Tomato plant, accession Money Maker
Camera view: horizontal (90 deg, fisheye); turntable rotation: 300 degrees
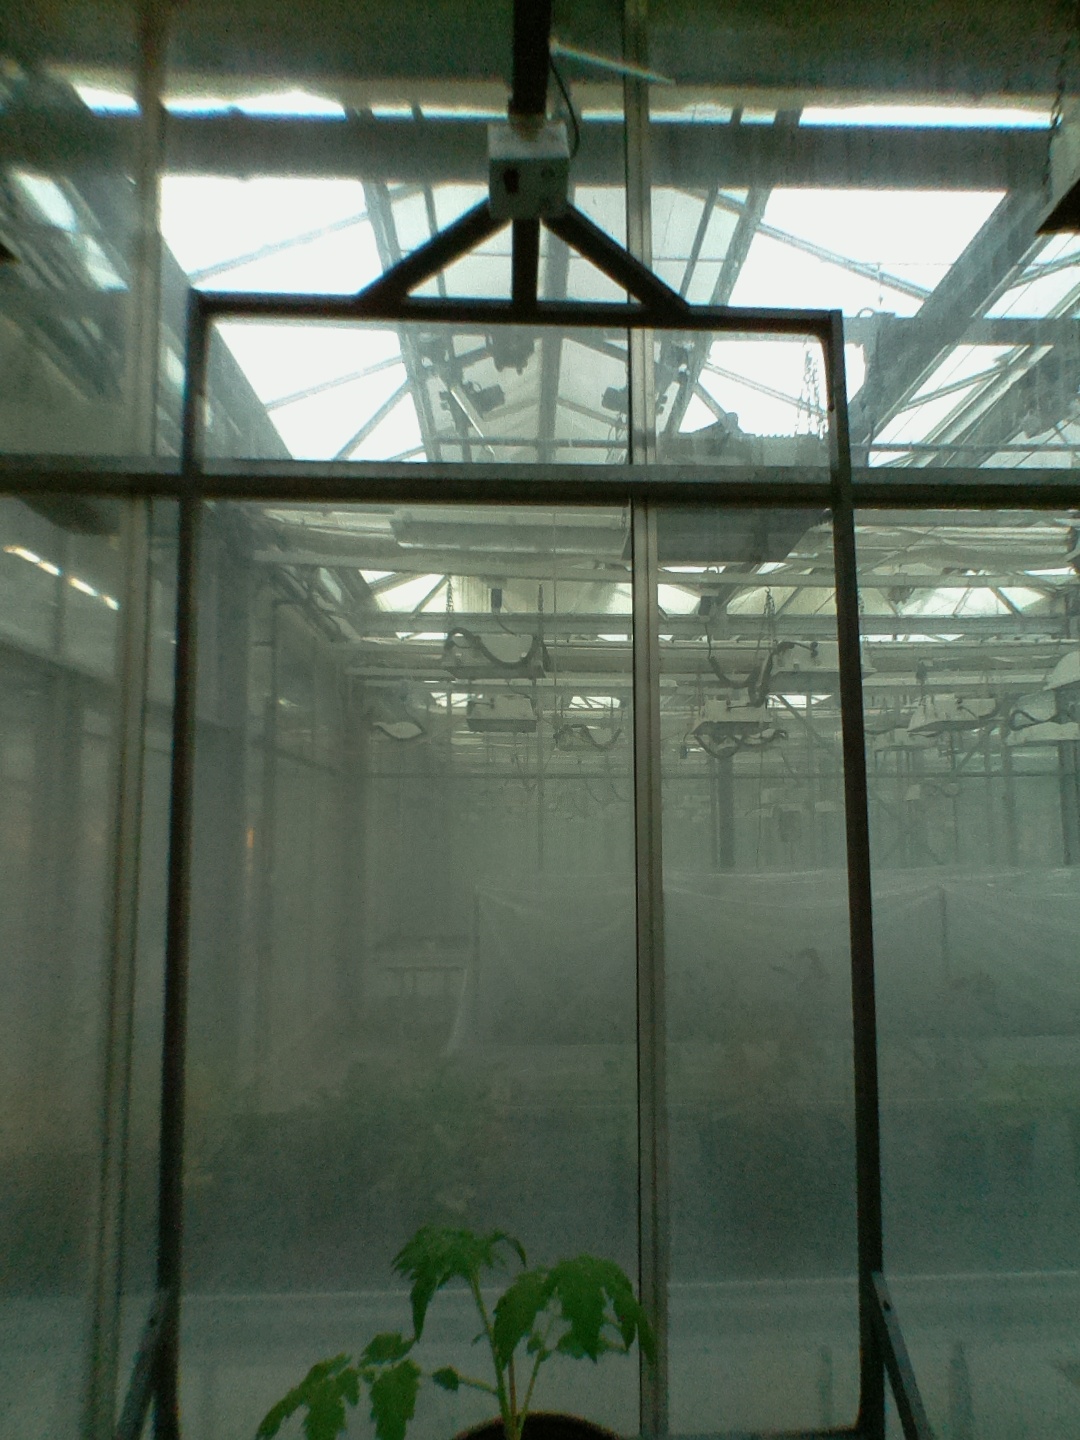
BBCH growth stage 13: 6 of true leaves visible